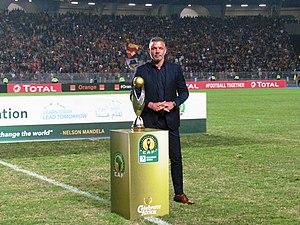
Mark Fish avec le trophée de la Ligue des Champions de la CAF avant le début de la finale retour entre l'Espérance Sportive de Tunis et Al Ahly SC le 9 novembre 2018 au stade olympique de Radès